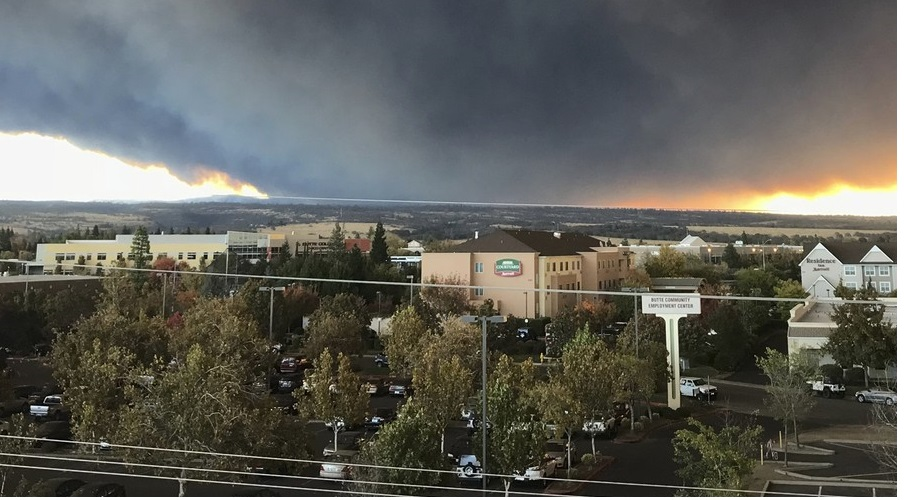
Fire: no
Smoke: yes